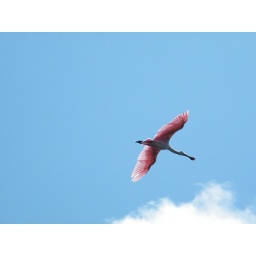
the roseate spoonbill's pink feathers look especially beautiful against the glorious blue sky